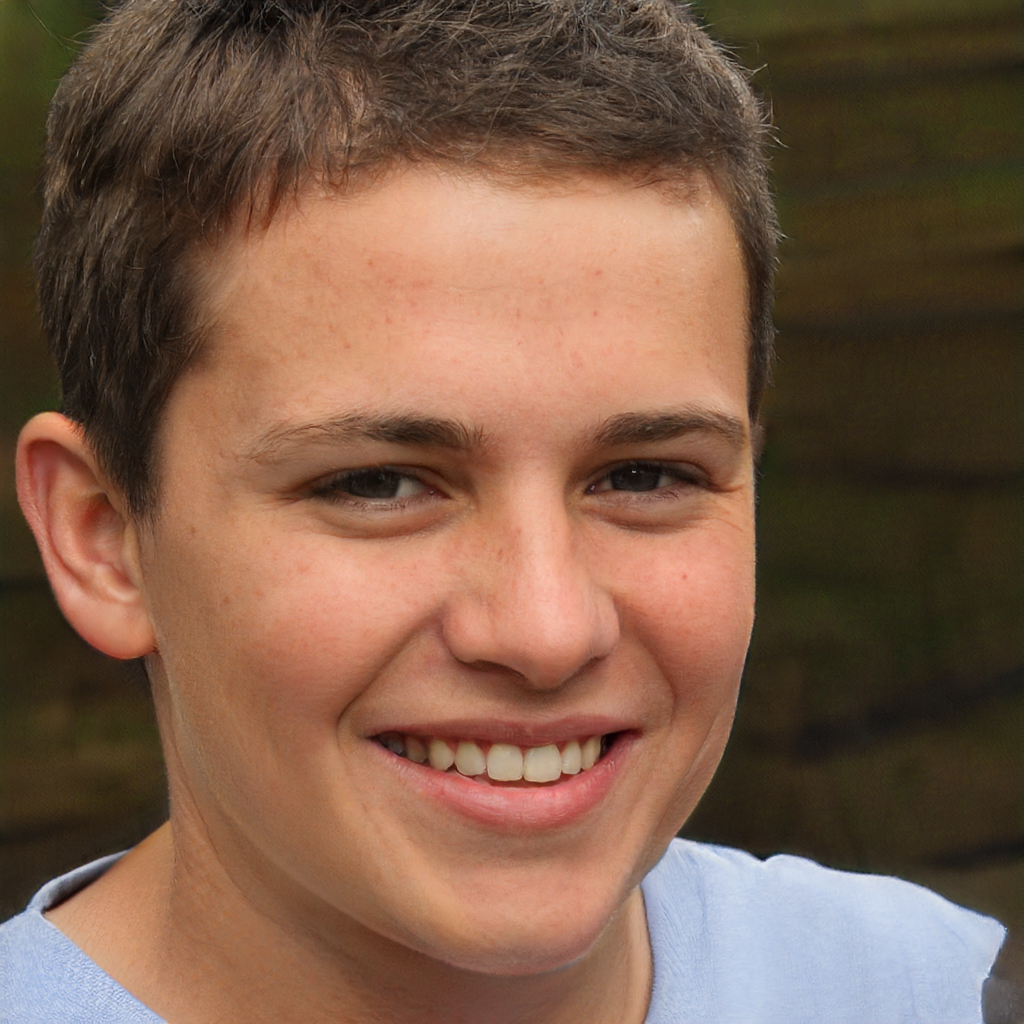
Portrait style: Real Portrait